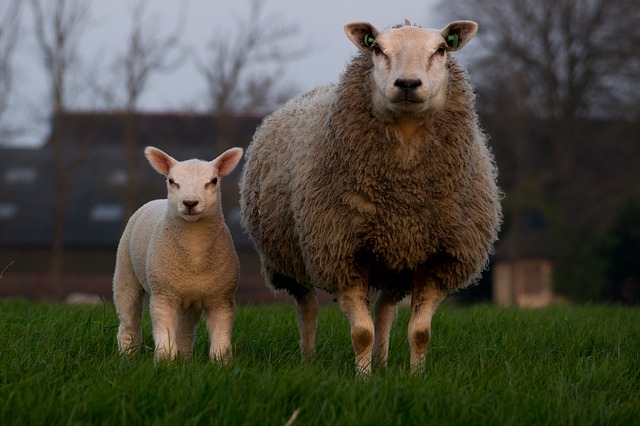
Label: pecora